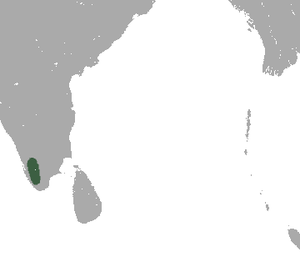
Latidens salimalii est une espèce de chauves-souris. C'est la seule espèce du genre Latidens.